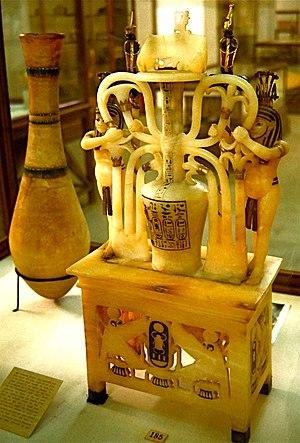
L’albâtre est un matériau naturel blanc utilisé en taille de pierre et en sculpture. Il existe deux formes d’albâtre bien distinctes, correspondant à deux espèces minérales différentes : l’albâtre calcaire et l’albâtre gypseux sont respectivement composés de calcite et de gypse. Leur faculté de prendre un beau poli les ont inclus dans les marbres antiques jusqu’à la chute de l'Empire romain. Ils réapparurent vers le XIIᵉ siècle et surtout à la Renaissance, où ils perdirent de leur importance en faveur des marbres modernes.